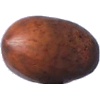
Label: nut_pecan